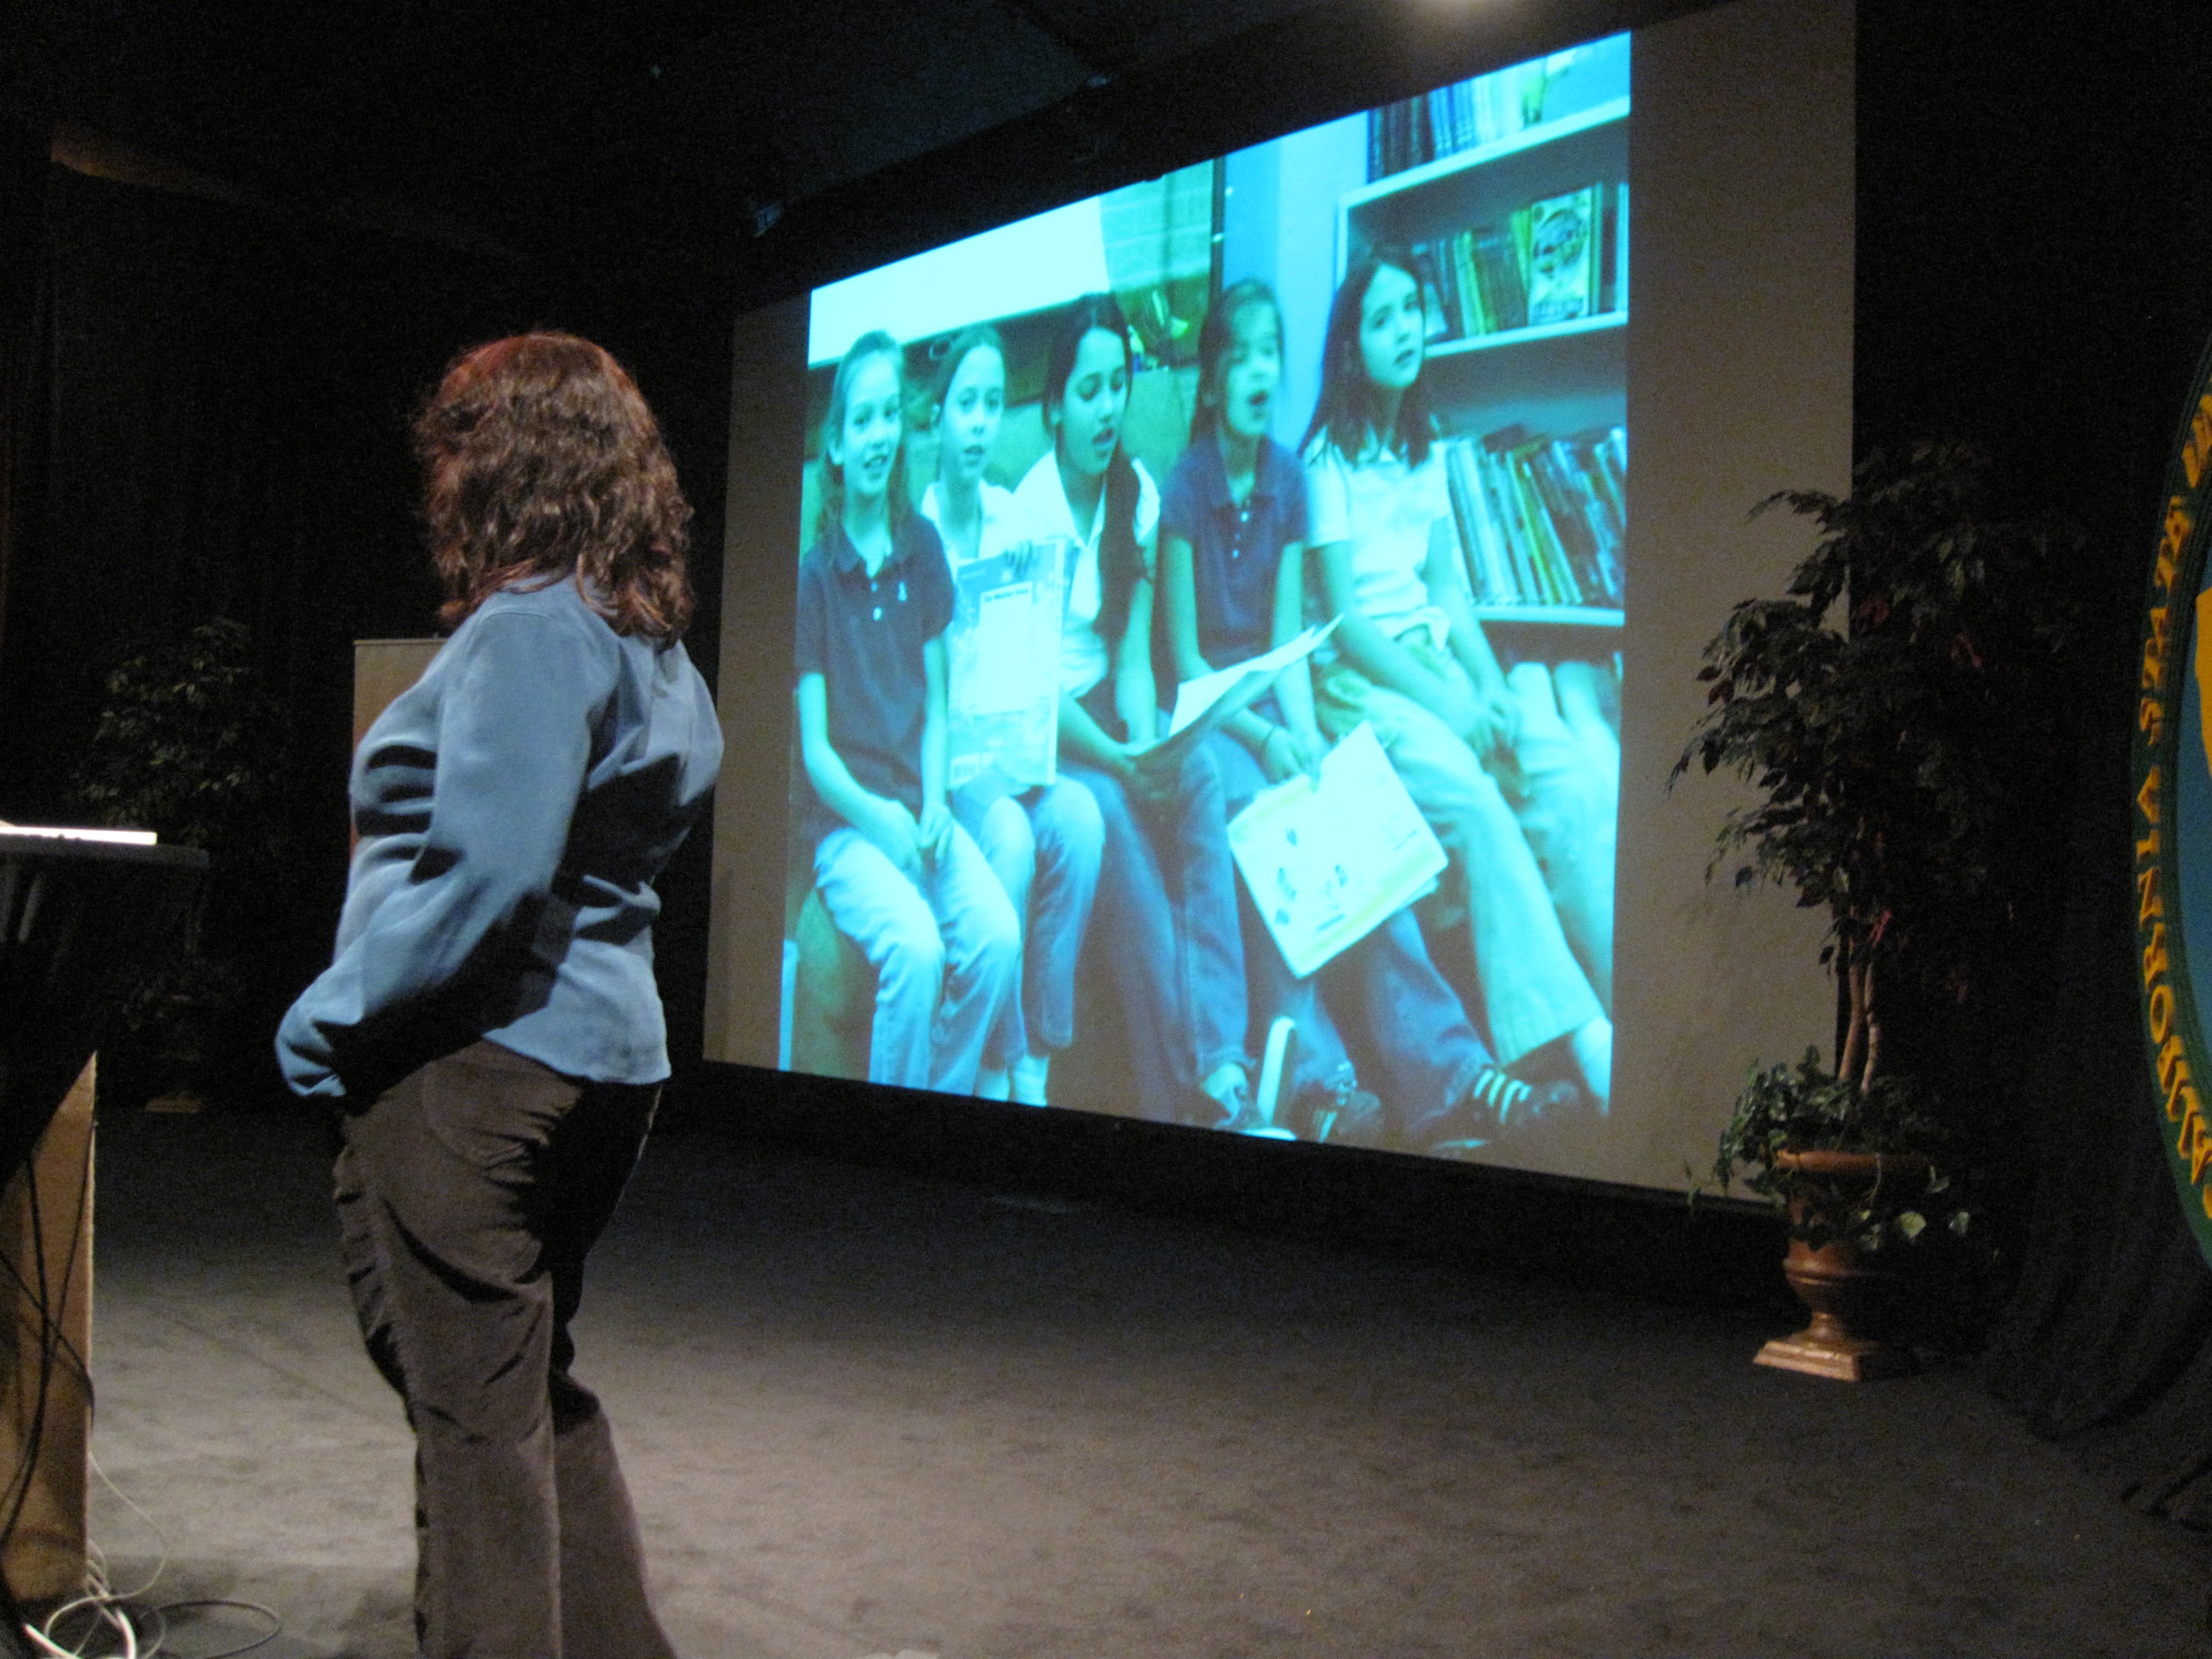
technology, art, design, event, monterey, nmc2009, projection screen, electronic device, display device